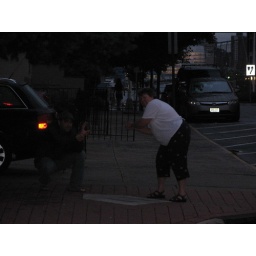
Mom and I at home plate in Elysian Fields